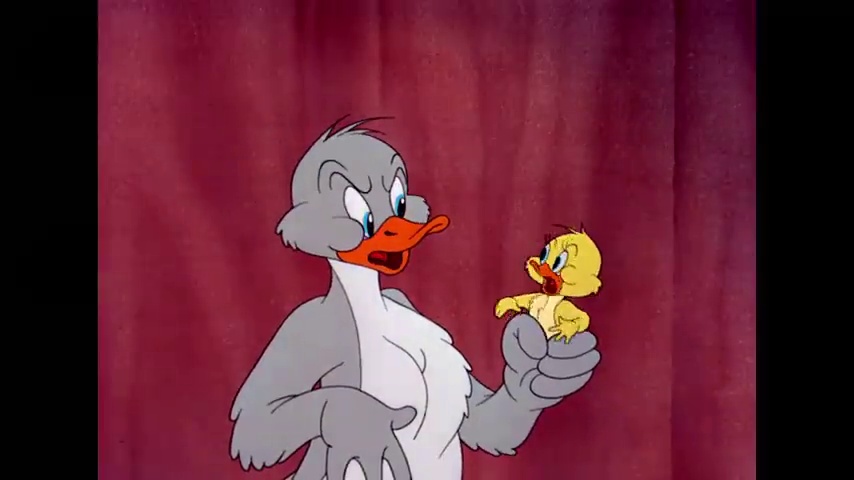
Portrait style: Cartoon Portrait